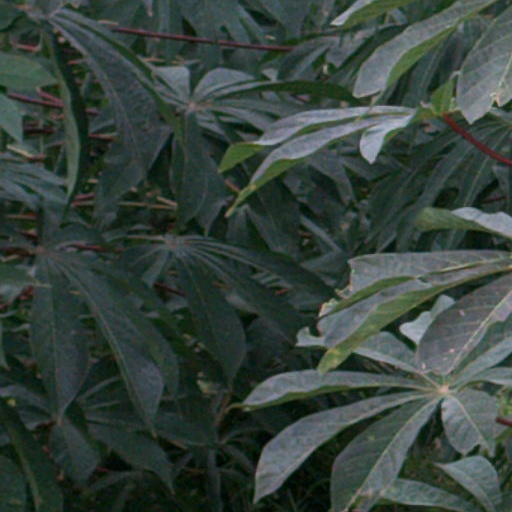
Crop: cassava